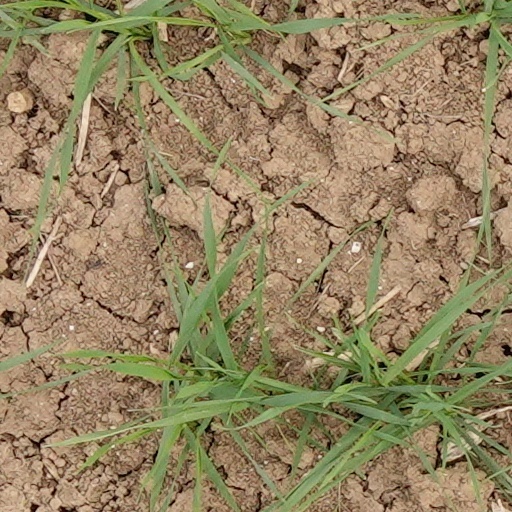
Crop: wheat